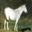
Label: horse